Donald Remy

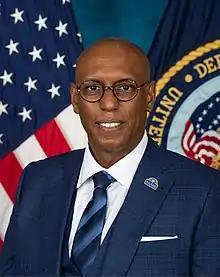
Official portrait, 2021

Donald Michael Remy (born February 8, 1967) is an American attorney, public servant, businessman, military officer, and athletics administrator and team owner who served as the 9th United States Deputy Secretary of Veterans Affairs under the Biden administration from 2021 to 2023. Previously, he was the chief operating officer and chief legal officer of the National Collegiate Athletic Association (NCAA) from 2011 to 2021 and held senior roles at Fannie Mae from 2000 to 2006. Remy also served as deputy assistant attorney general in the Clinton administration from 1997 to 2000.